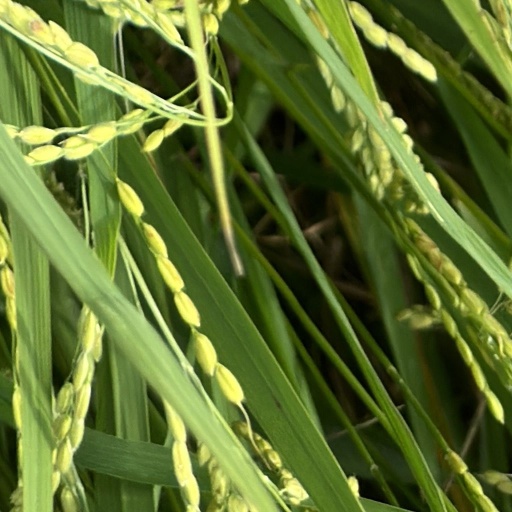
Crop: rice